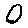
Label: 0